Francis Bathurst Suttor

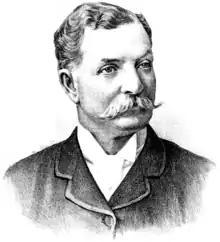
Suttor in 1889

Sir Francis Bathurst Suttor (30 April 1839 – 4 April 1915) was an Australian pastoralist, politician, and sheep and horse breeder.